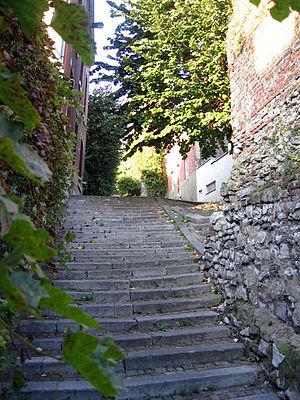
Vue des remparts - 2
Sainte-Marguerite est un quartier administratif de la ville de Liège situé sur la rive gauche de la Meuse, à l'ouest du centre, dans la vallée de la Légia.